Coleshill, Warwickshire

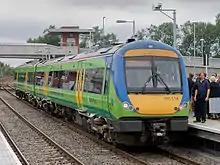
170514 stands at Coleshill Parkway

The town is close to the M6, M6 Toll and M42 motorways. It is on Junction 4 of the M6, with Birmingham City Centre at Junction 6, Sutton Coldfield J5, Nuneaton, Bedworth and Coventry North at J3 and Coventry East at Junction 2. The town is connected to East Birmingham by the B4114 Road which subsequently creates a road connection into Birmingham City Centre. There is also a route to Coventry via the A446, which becomes the A452 just before the A45 road junction at Stonebridge. Upon reaching the Western edge of Coventry, it is necessary to follow the A4114 road which now takes you to the city centre ring road A4053 after the A45 was diverted to run south of Coventry acting as a bypass.